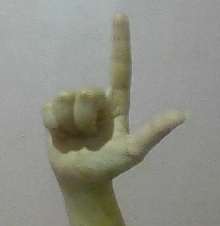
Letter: laam